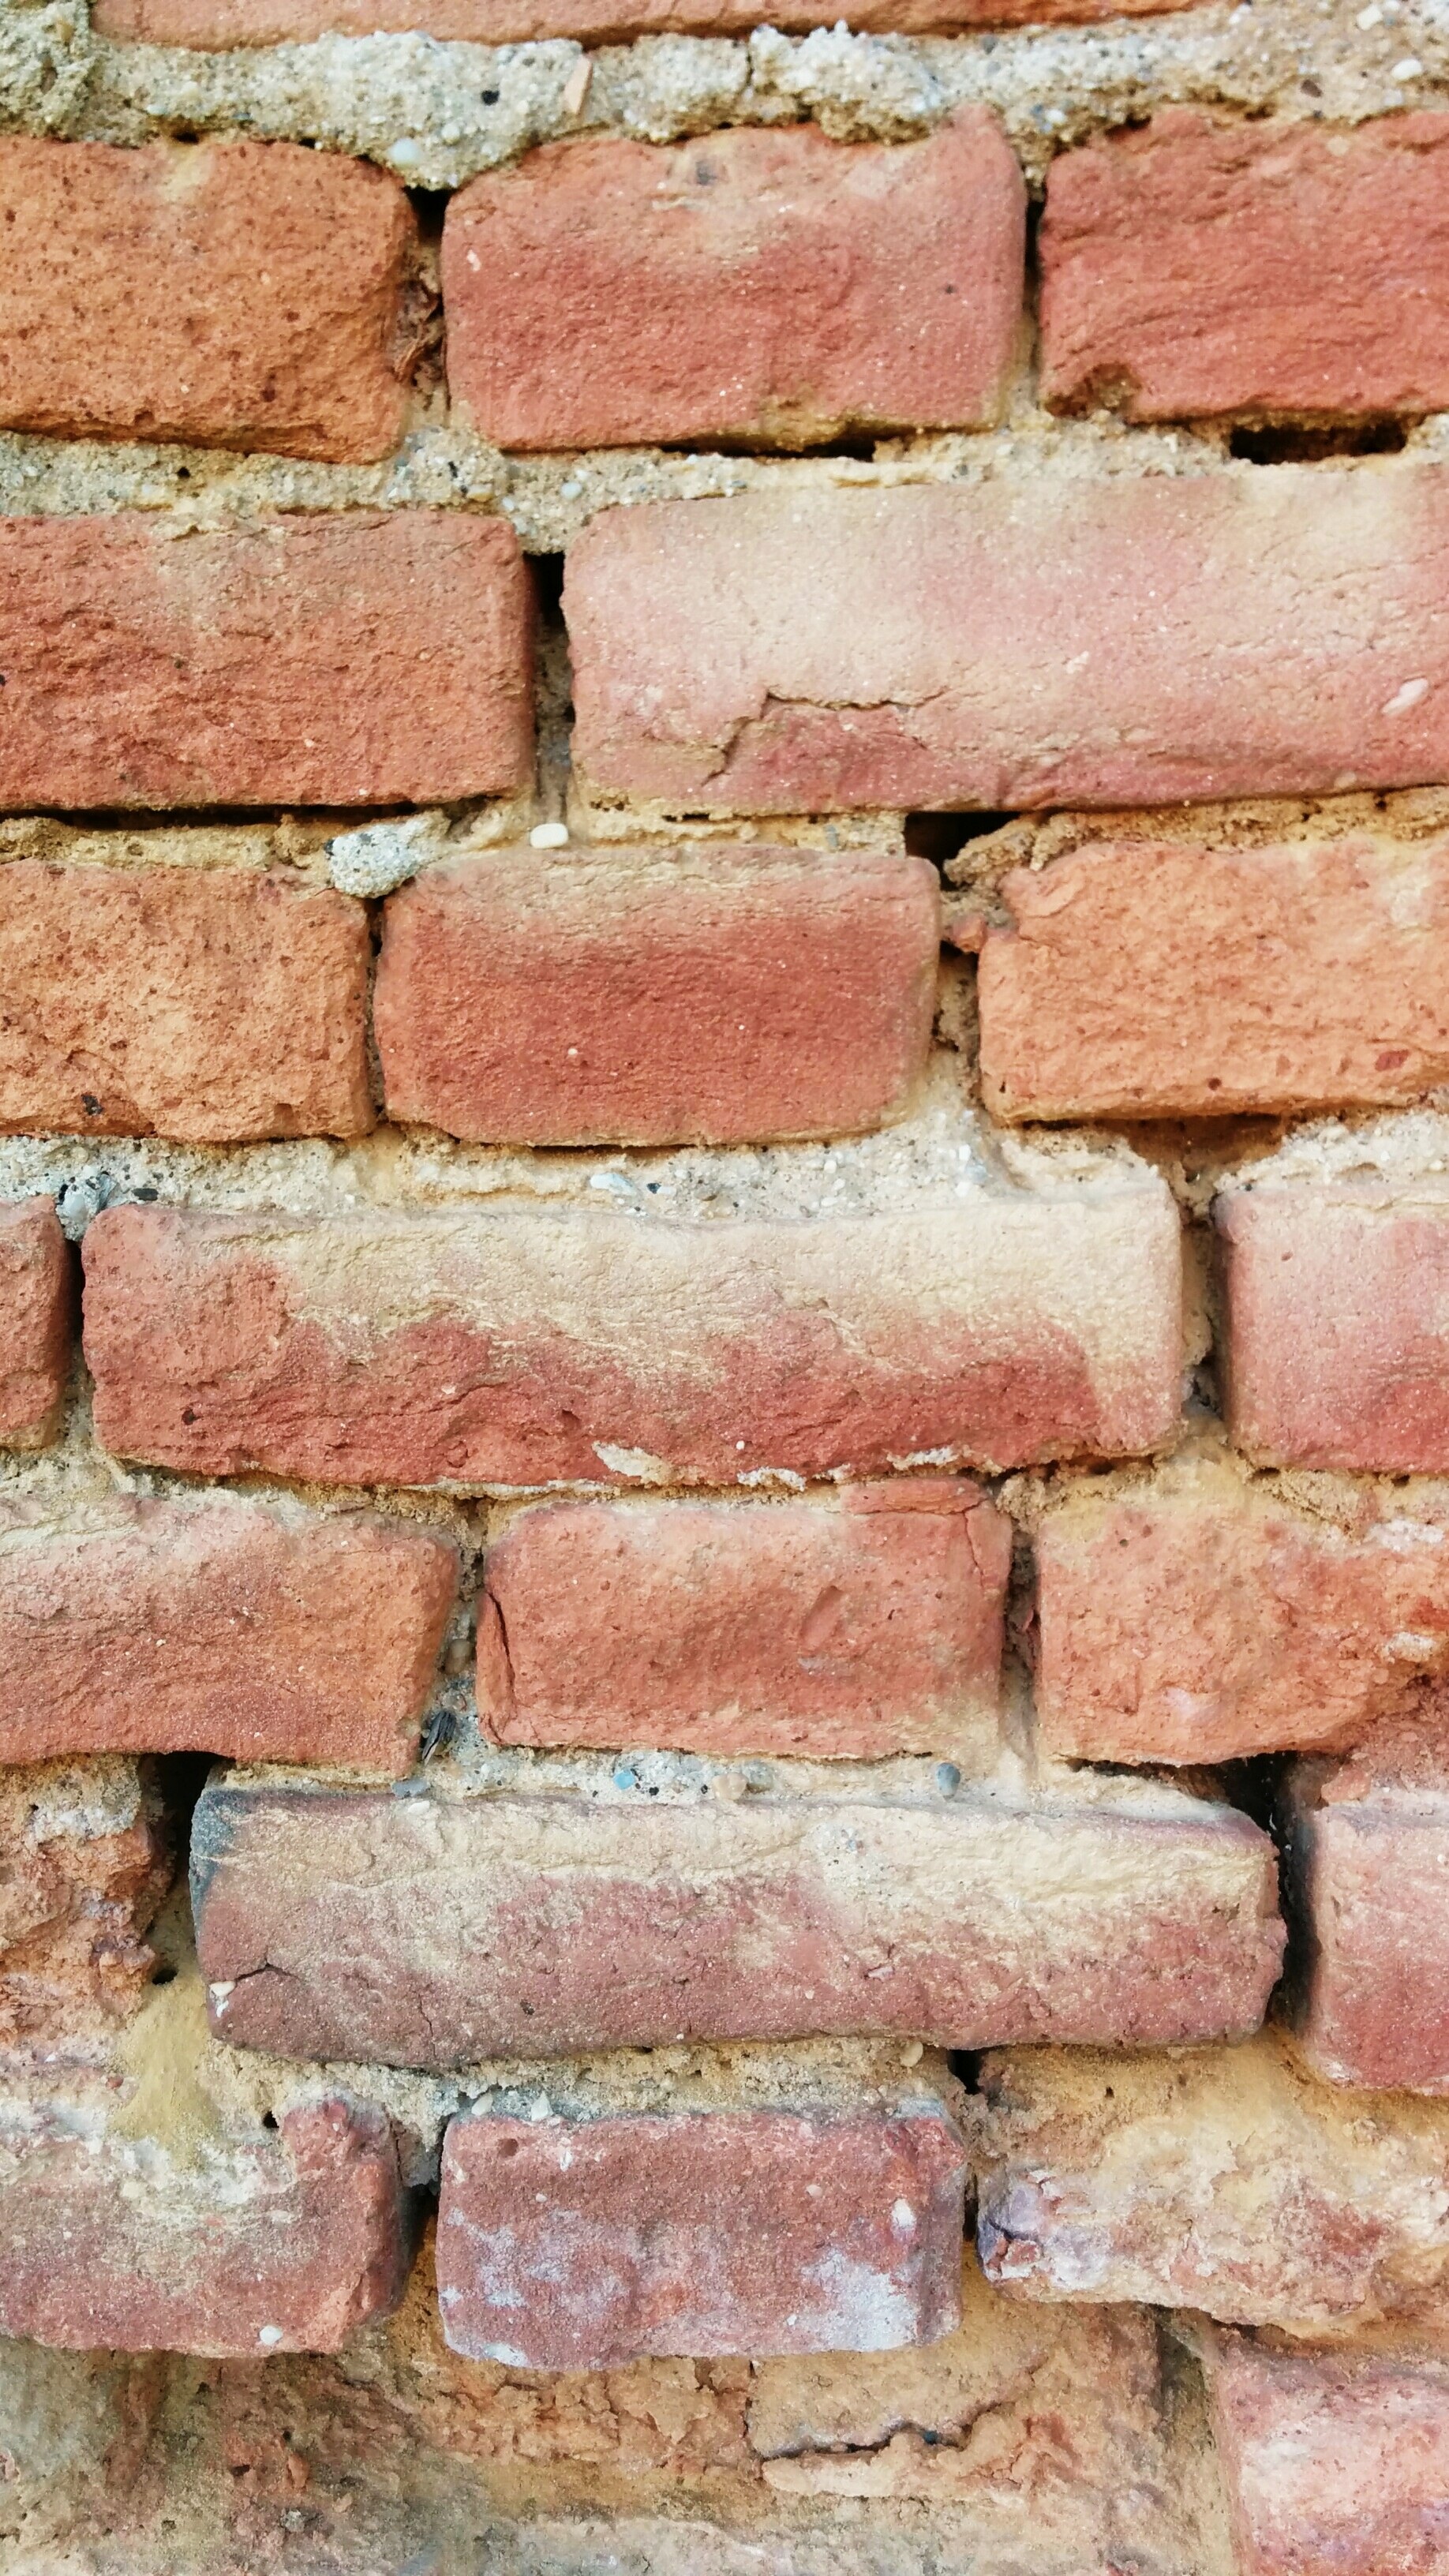
architecture, structure, texture, floor, building, old, wall, stone, construction, pattern, red, rough, industry, brick, material, concrete, surface, worker, cement, mortar, brickwork, backdrop, masonry, builder, flooring